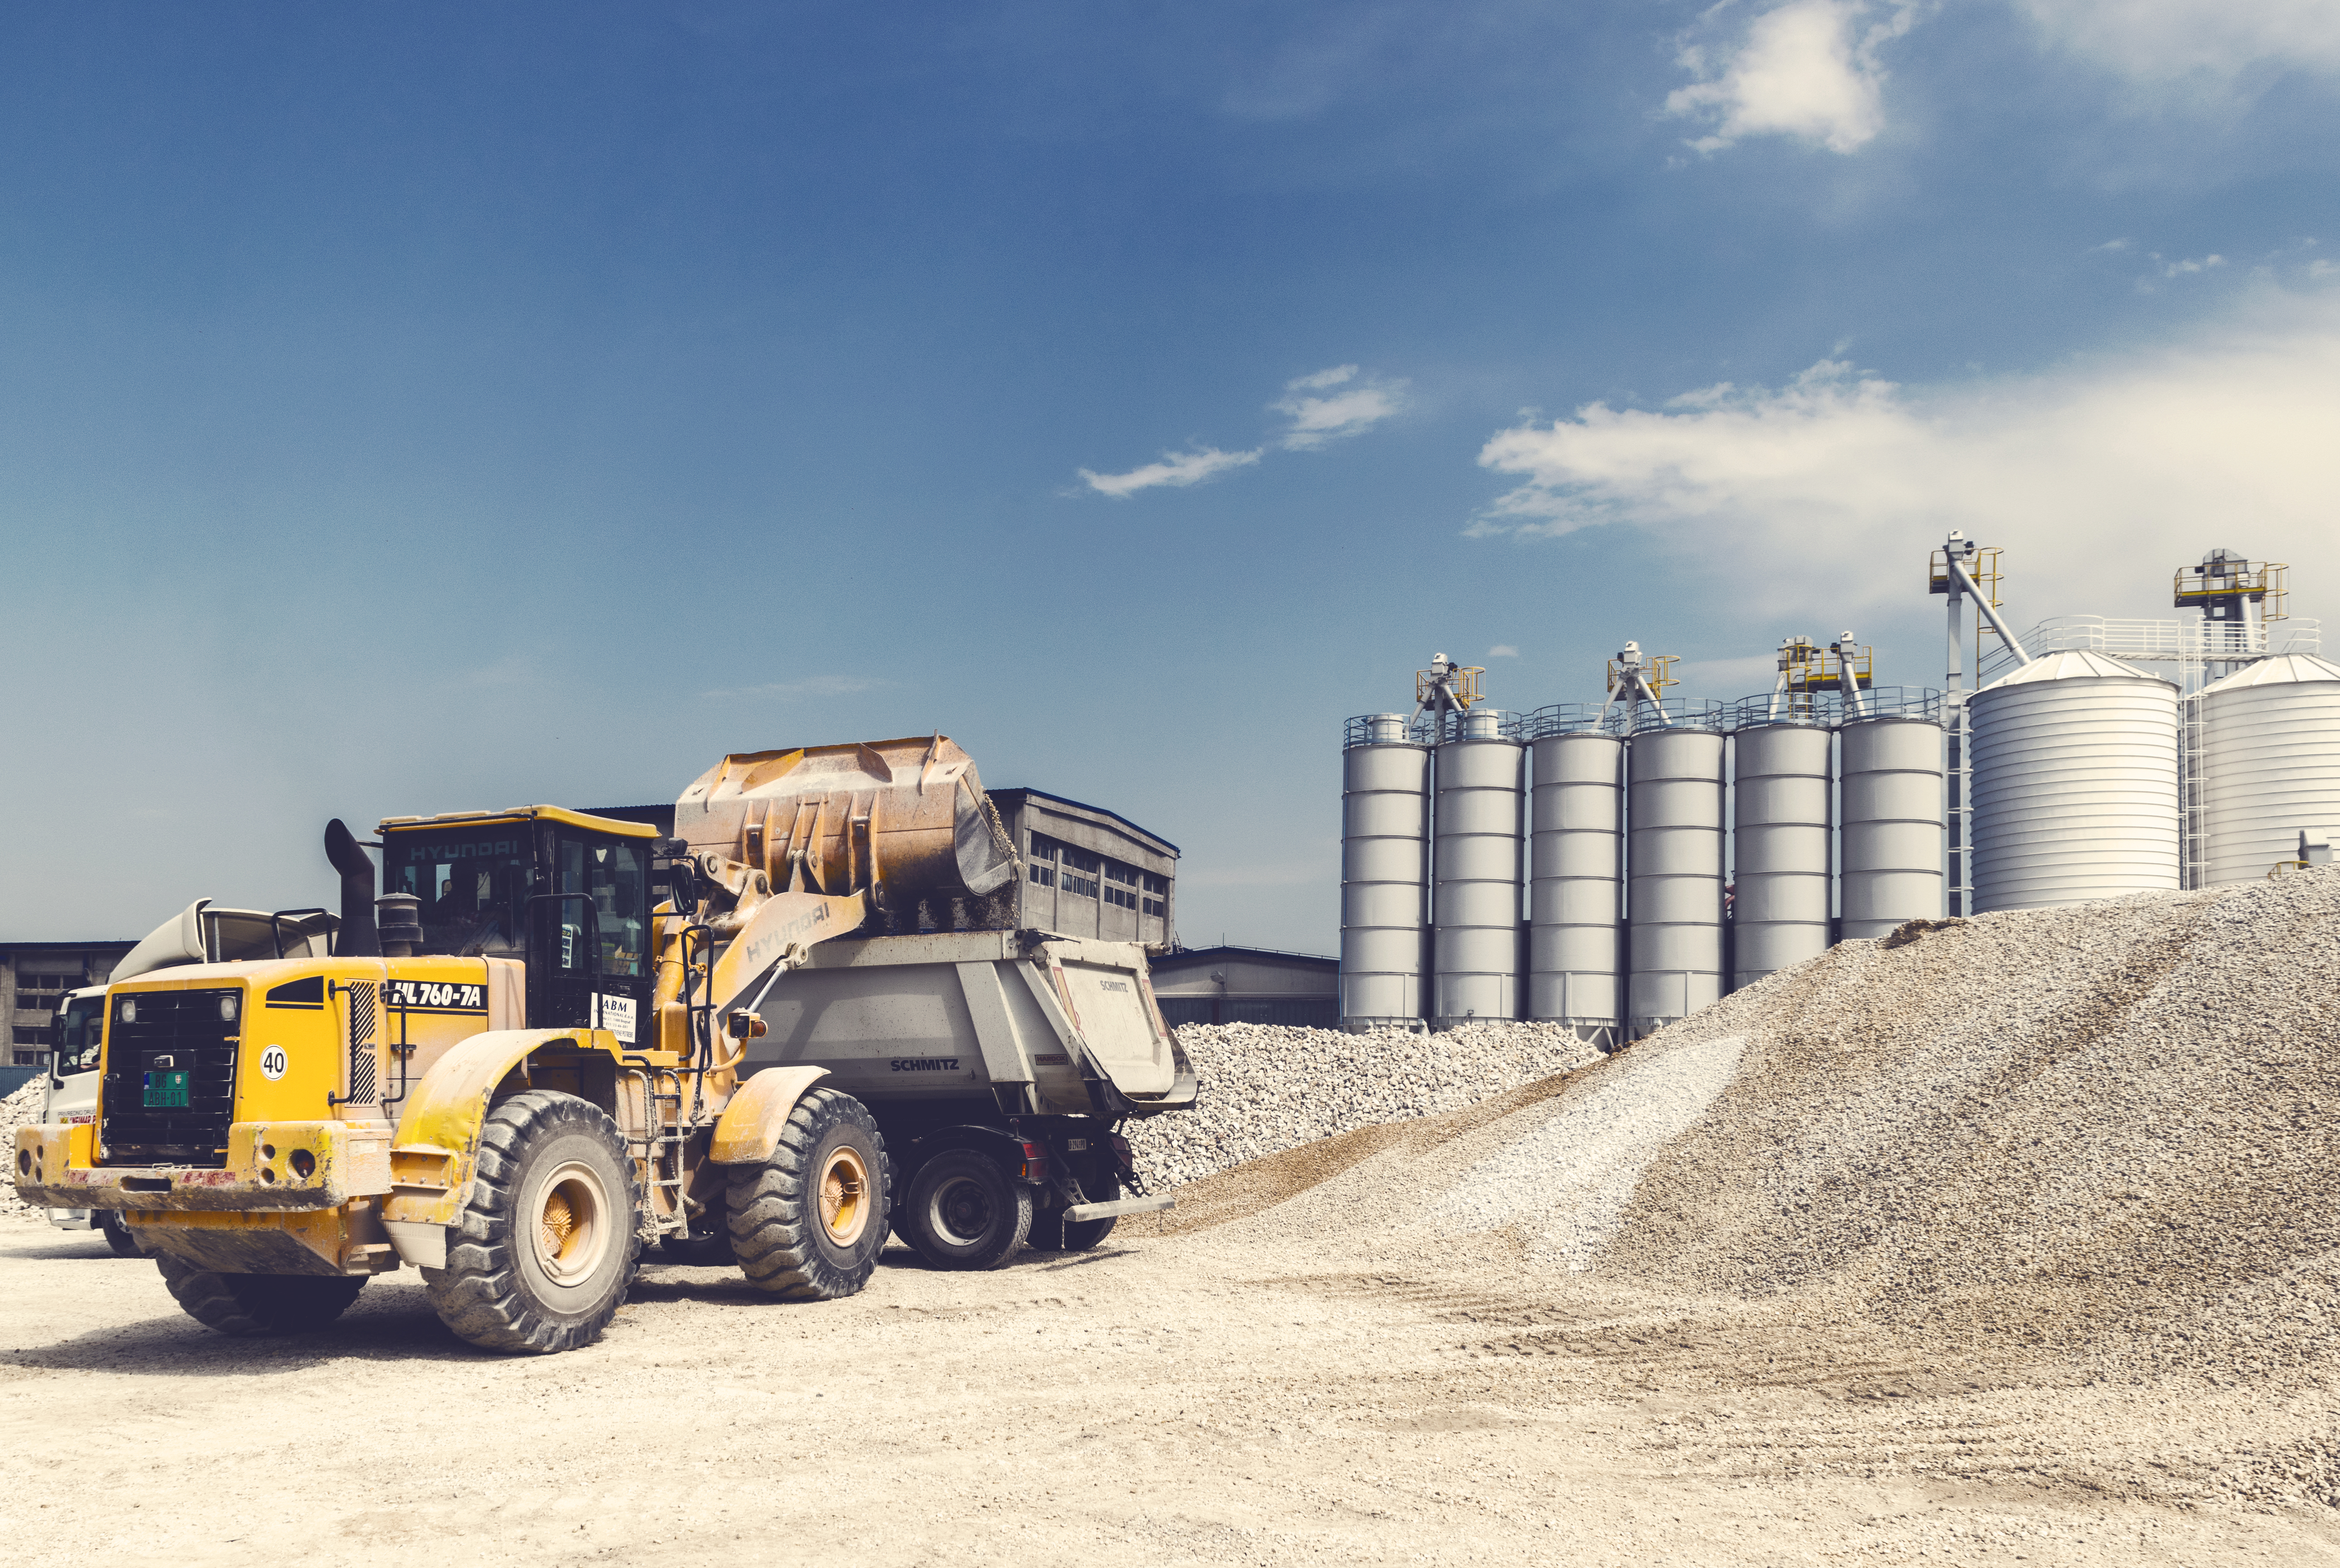
work, sky, technology, field, asphalt, daytime, transport, truck, vehicle, equipment, soil, machine, machinery, outdoors, power, clouds, gravel, silos, large, heavy, heavy equipment, industrial area, loader